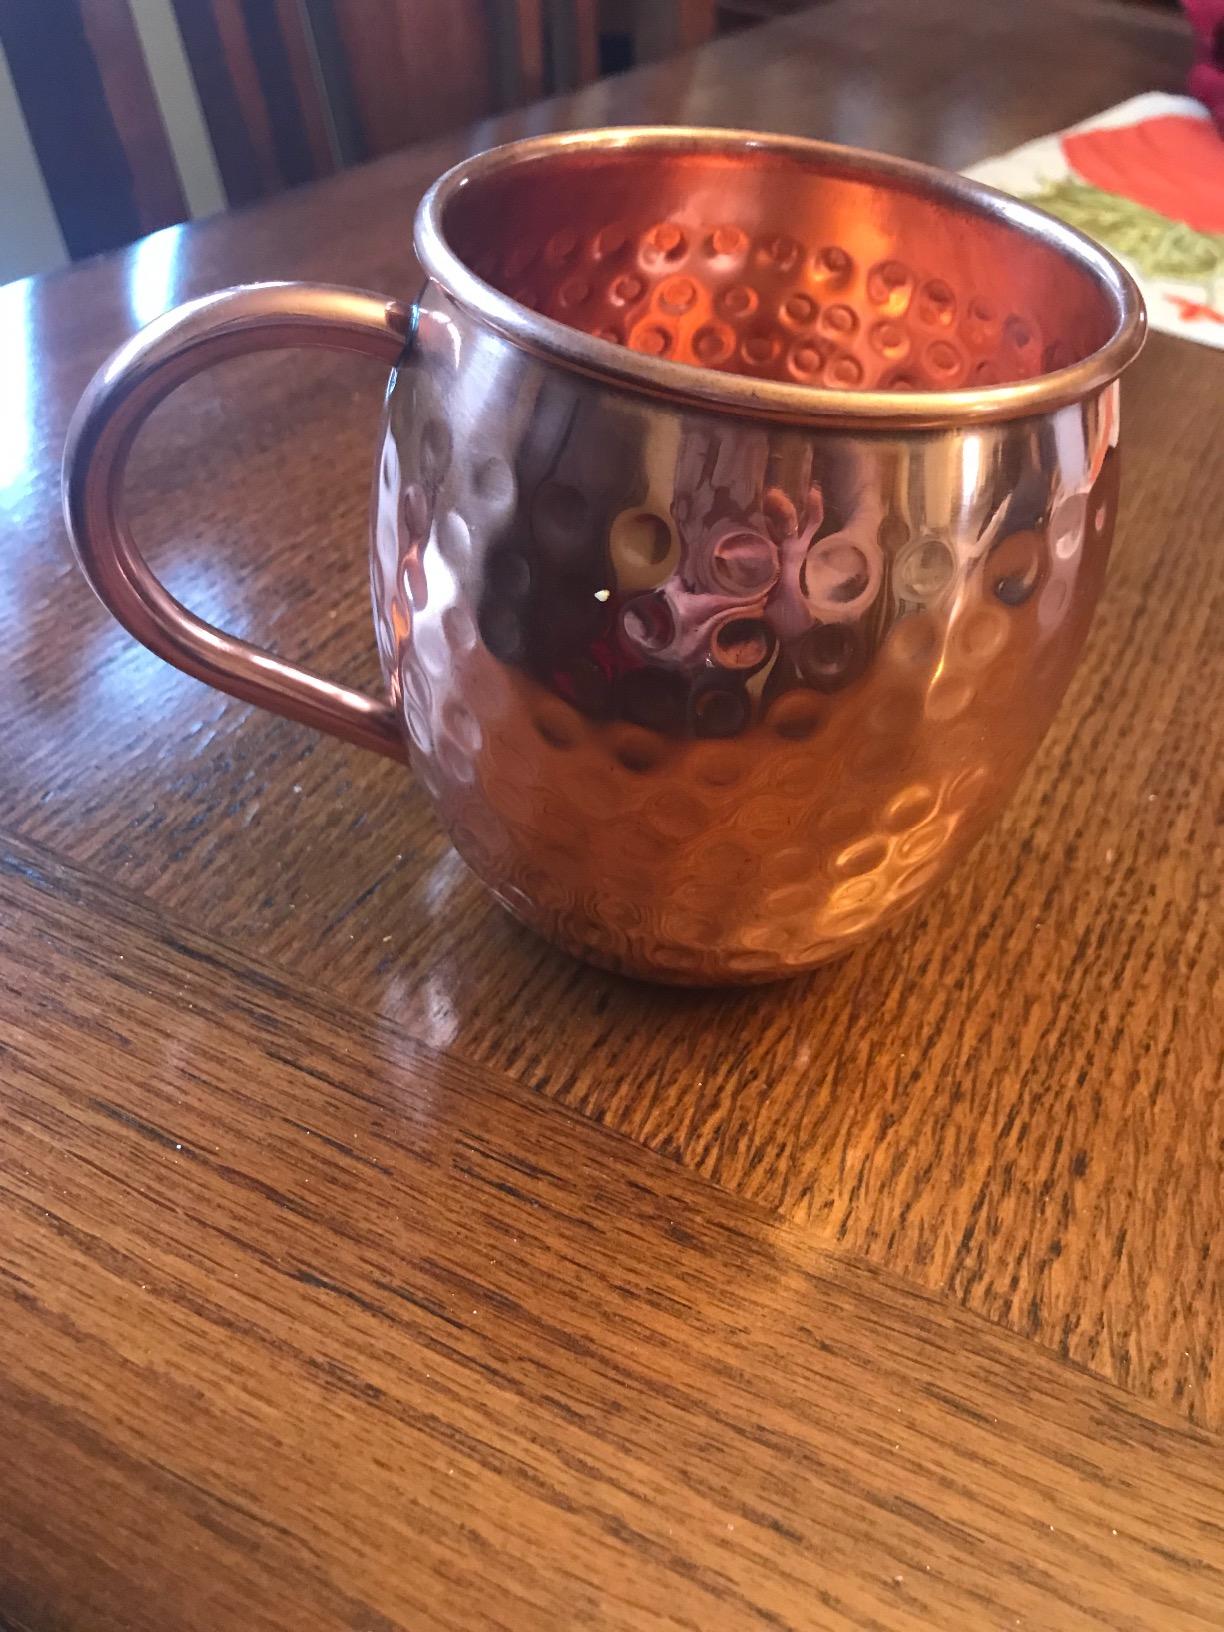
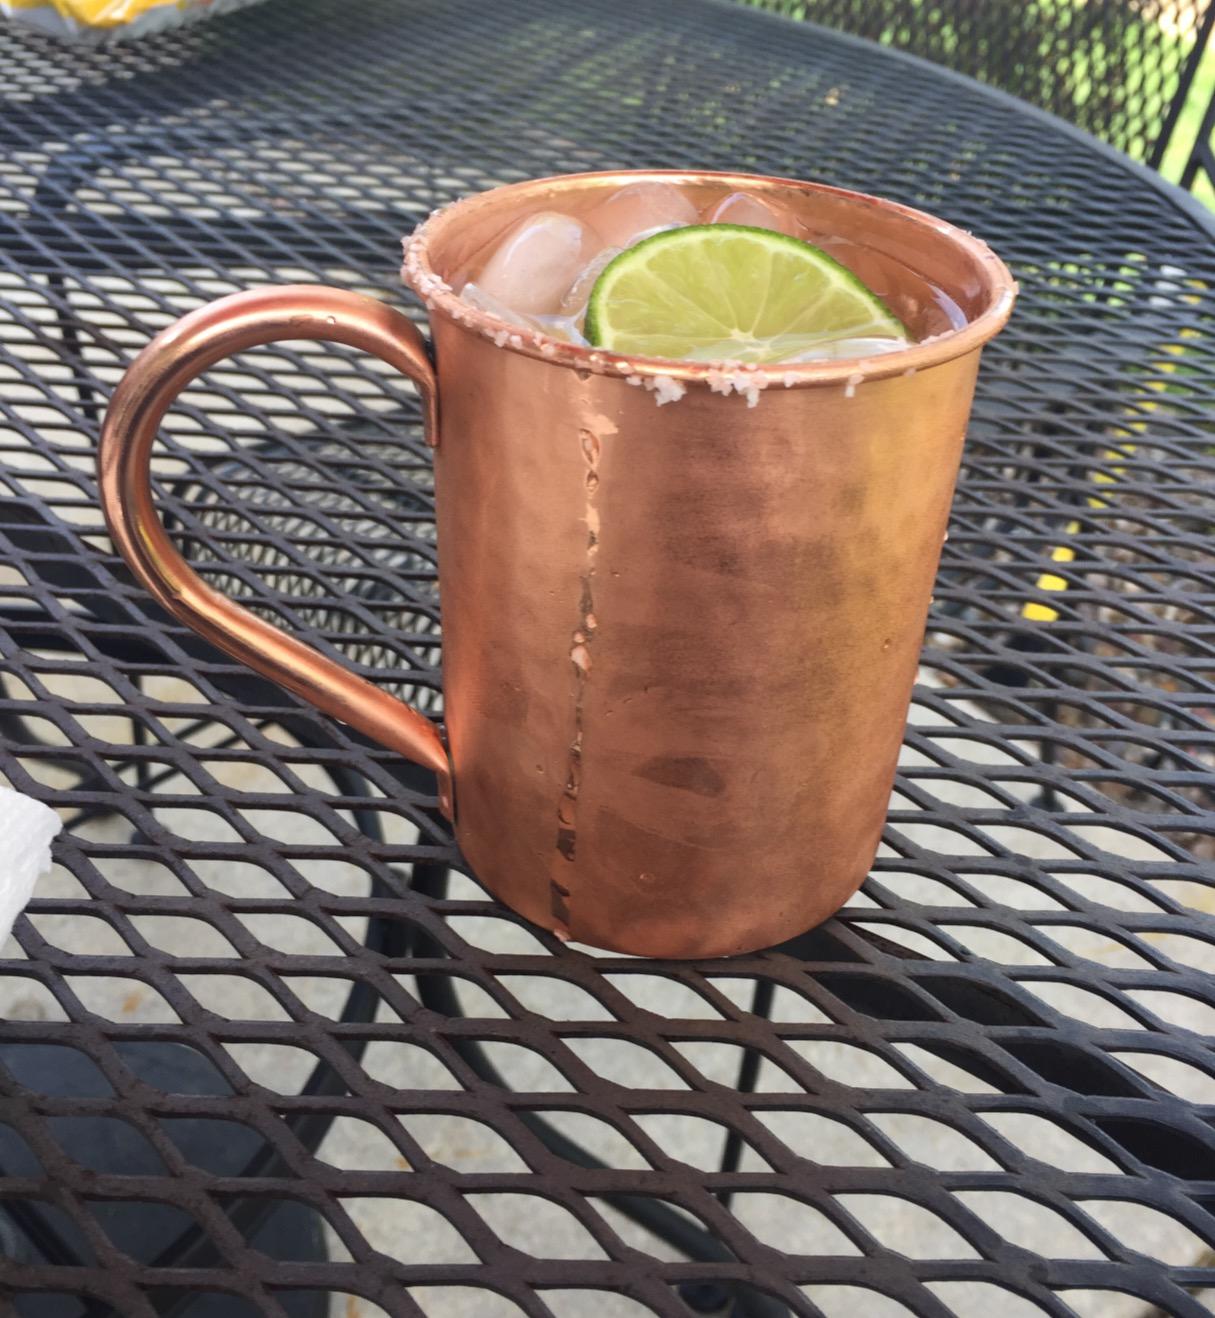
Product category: items_mug
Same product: no